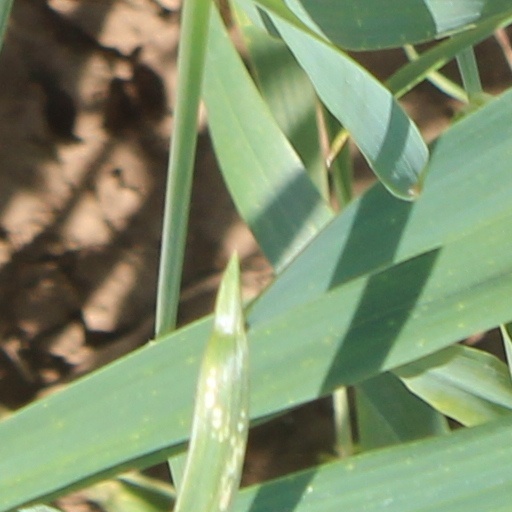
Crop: wheat